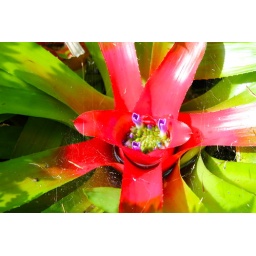
Red and green leave plant with cobwebs around it and small purple flowers inside it.